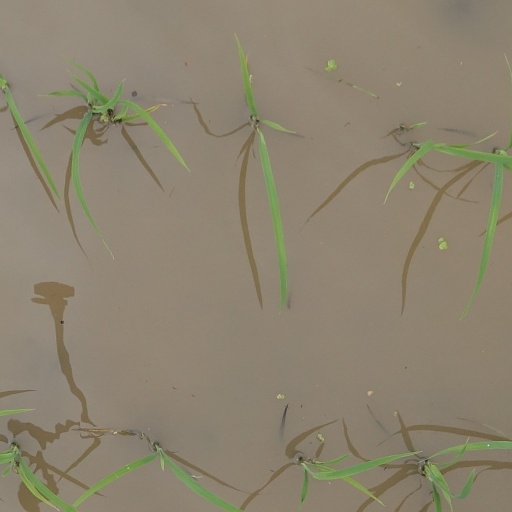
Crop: rice